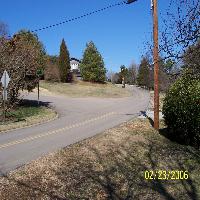
Weather: sun or clear